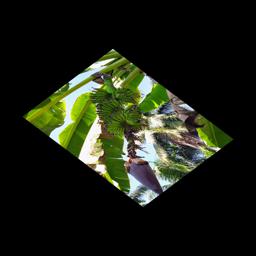
Label: MALBHOG FRUIT